Pina Pellicer

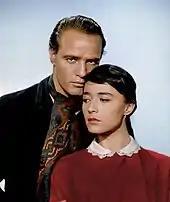
Pellicer with Marlon Brando in a publicity photo for "One-Eyed Jacks" (1961)

Pellicer's first acting role, albeit only her second movie to be released, was the Paramount Pictures production "One-Eyed Jacks". In the movie, Pellicer played Louisa, the stepdaughter of Karl Malden and the lover of Marlon Brando. Mexican actress Katy Jurado appeared as Louisa's mother. The production of the movie was much delayed, and the original director, Stanley Kubrick left, along with screenwriter Sam Peckinpah, leaving Brando to finish the movie – the only time Brando was credited with directing a movie.